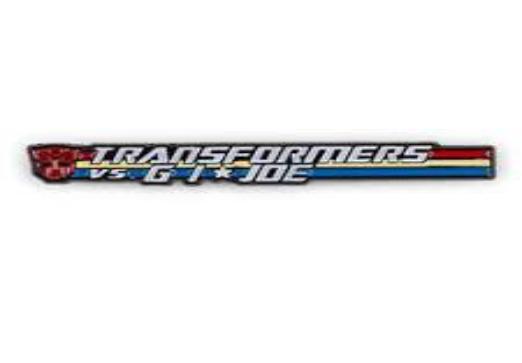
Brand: g.i. joe
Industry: Leisure